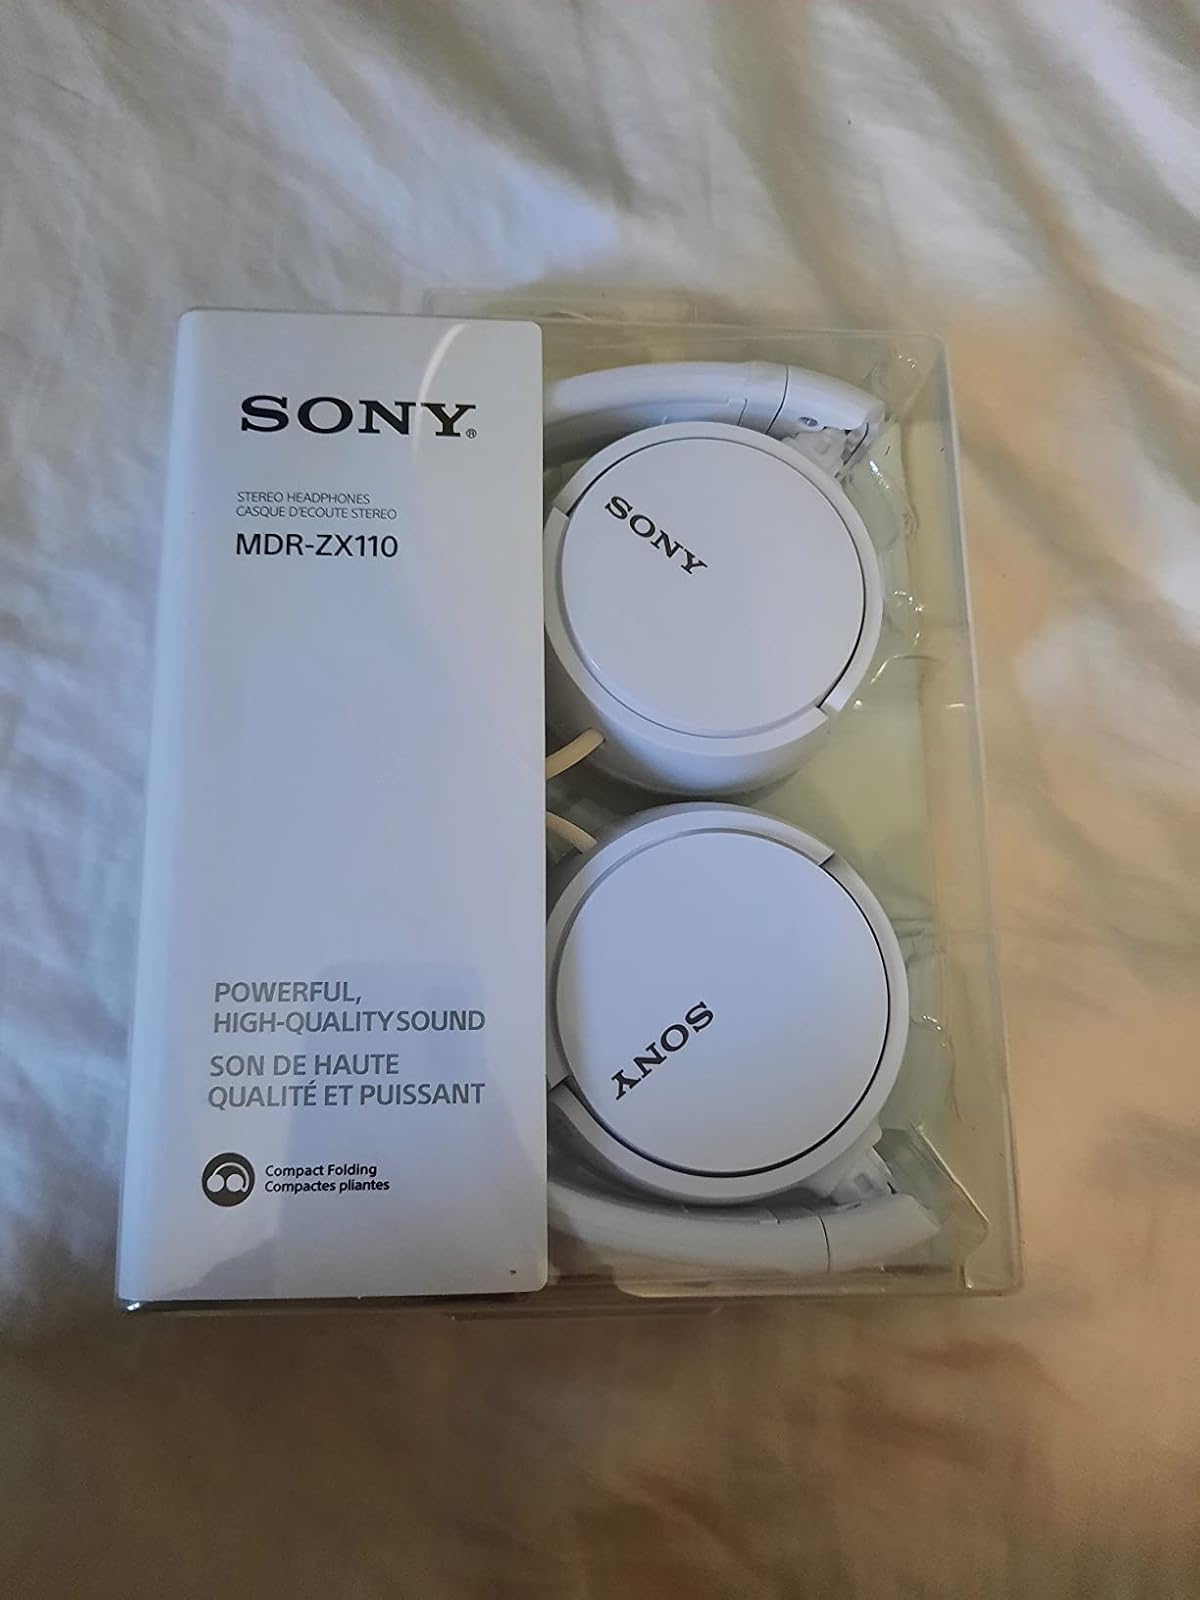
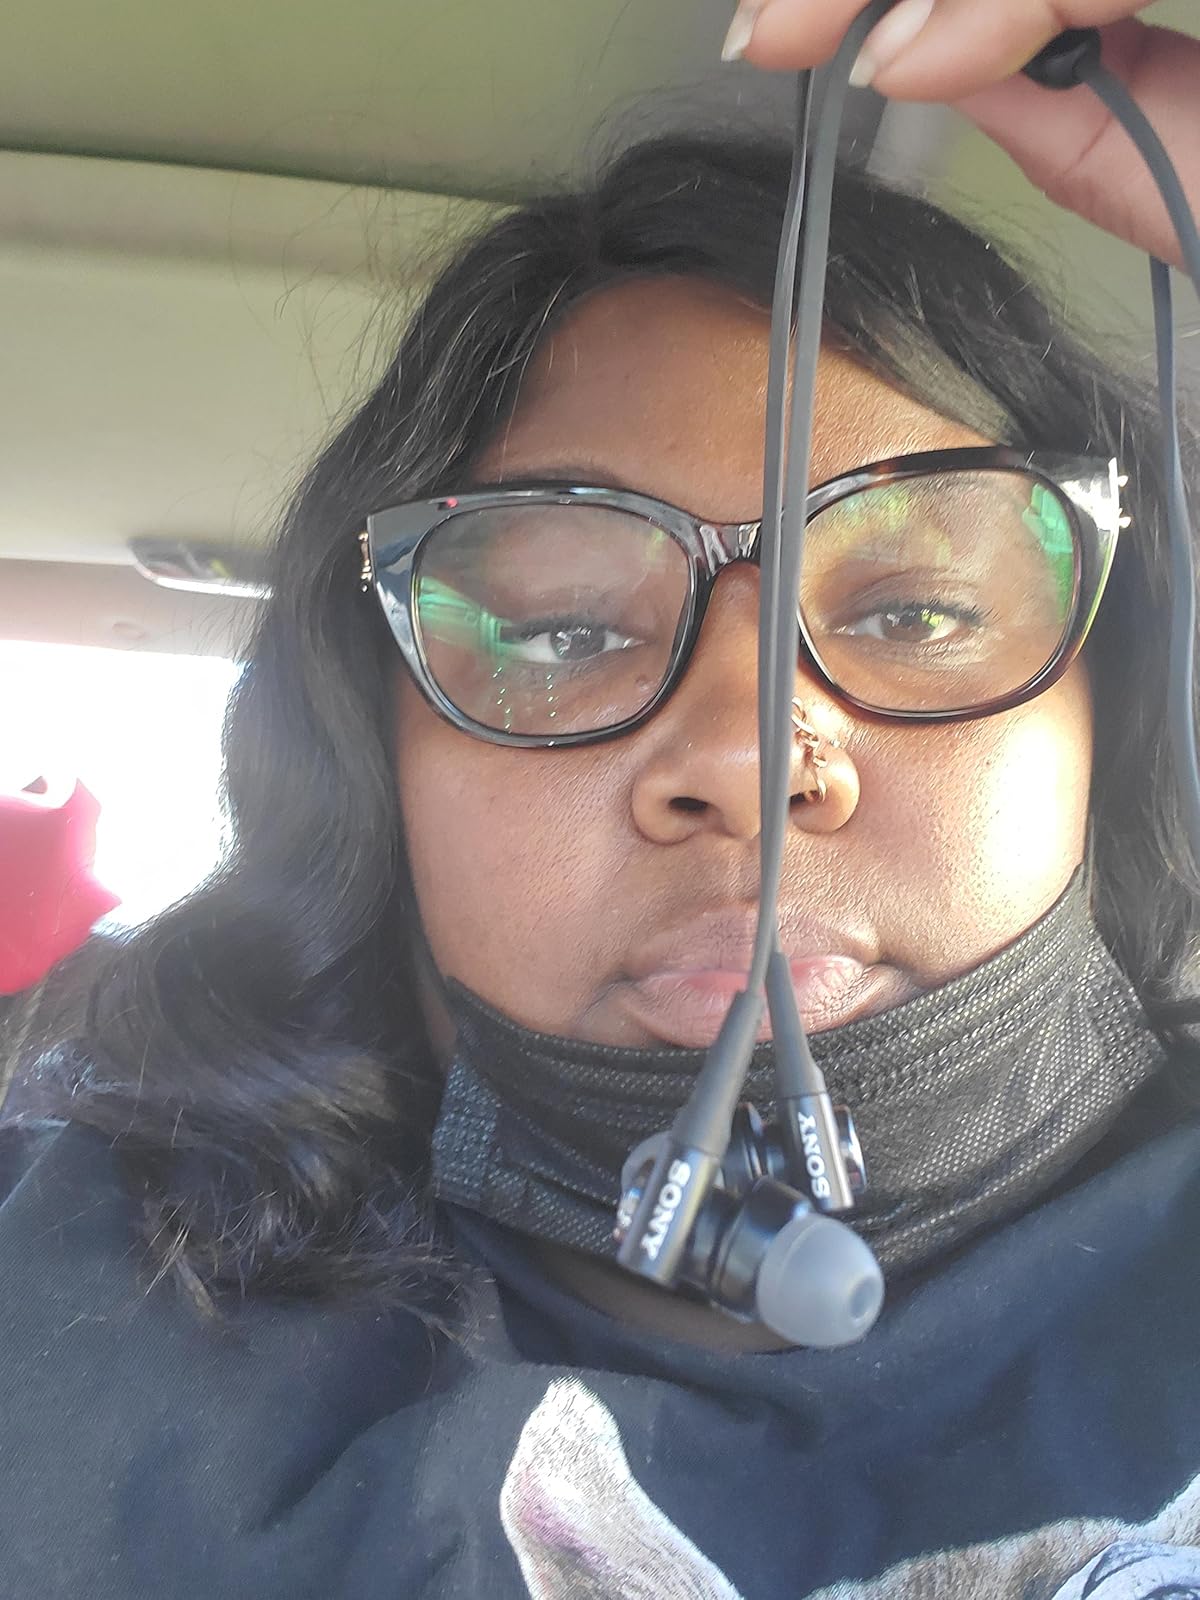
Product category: headphones
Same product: no